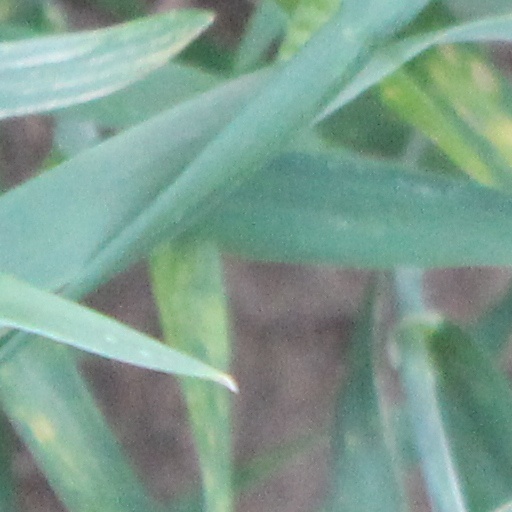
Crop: wheat